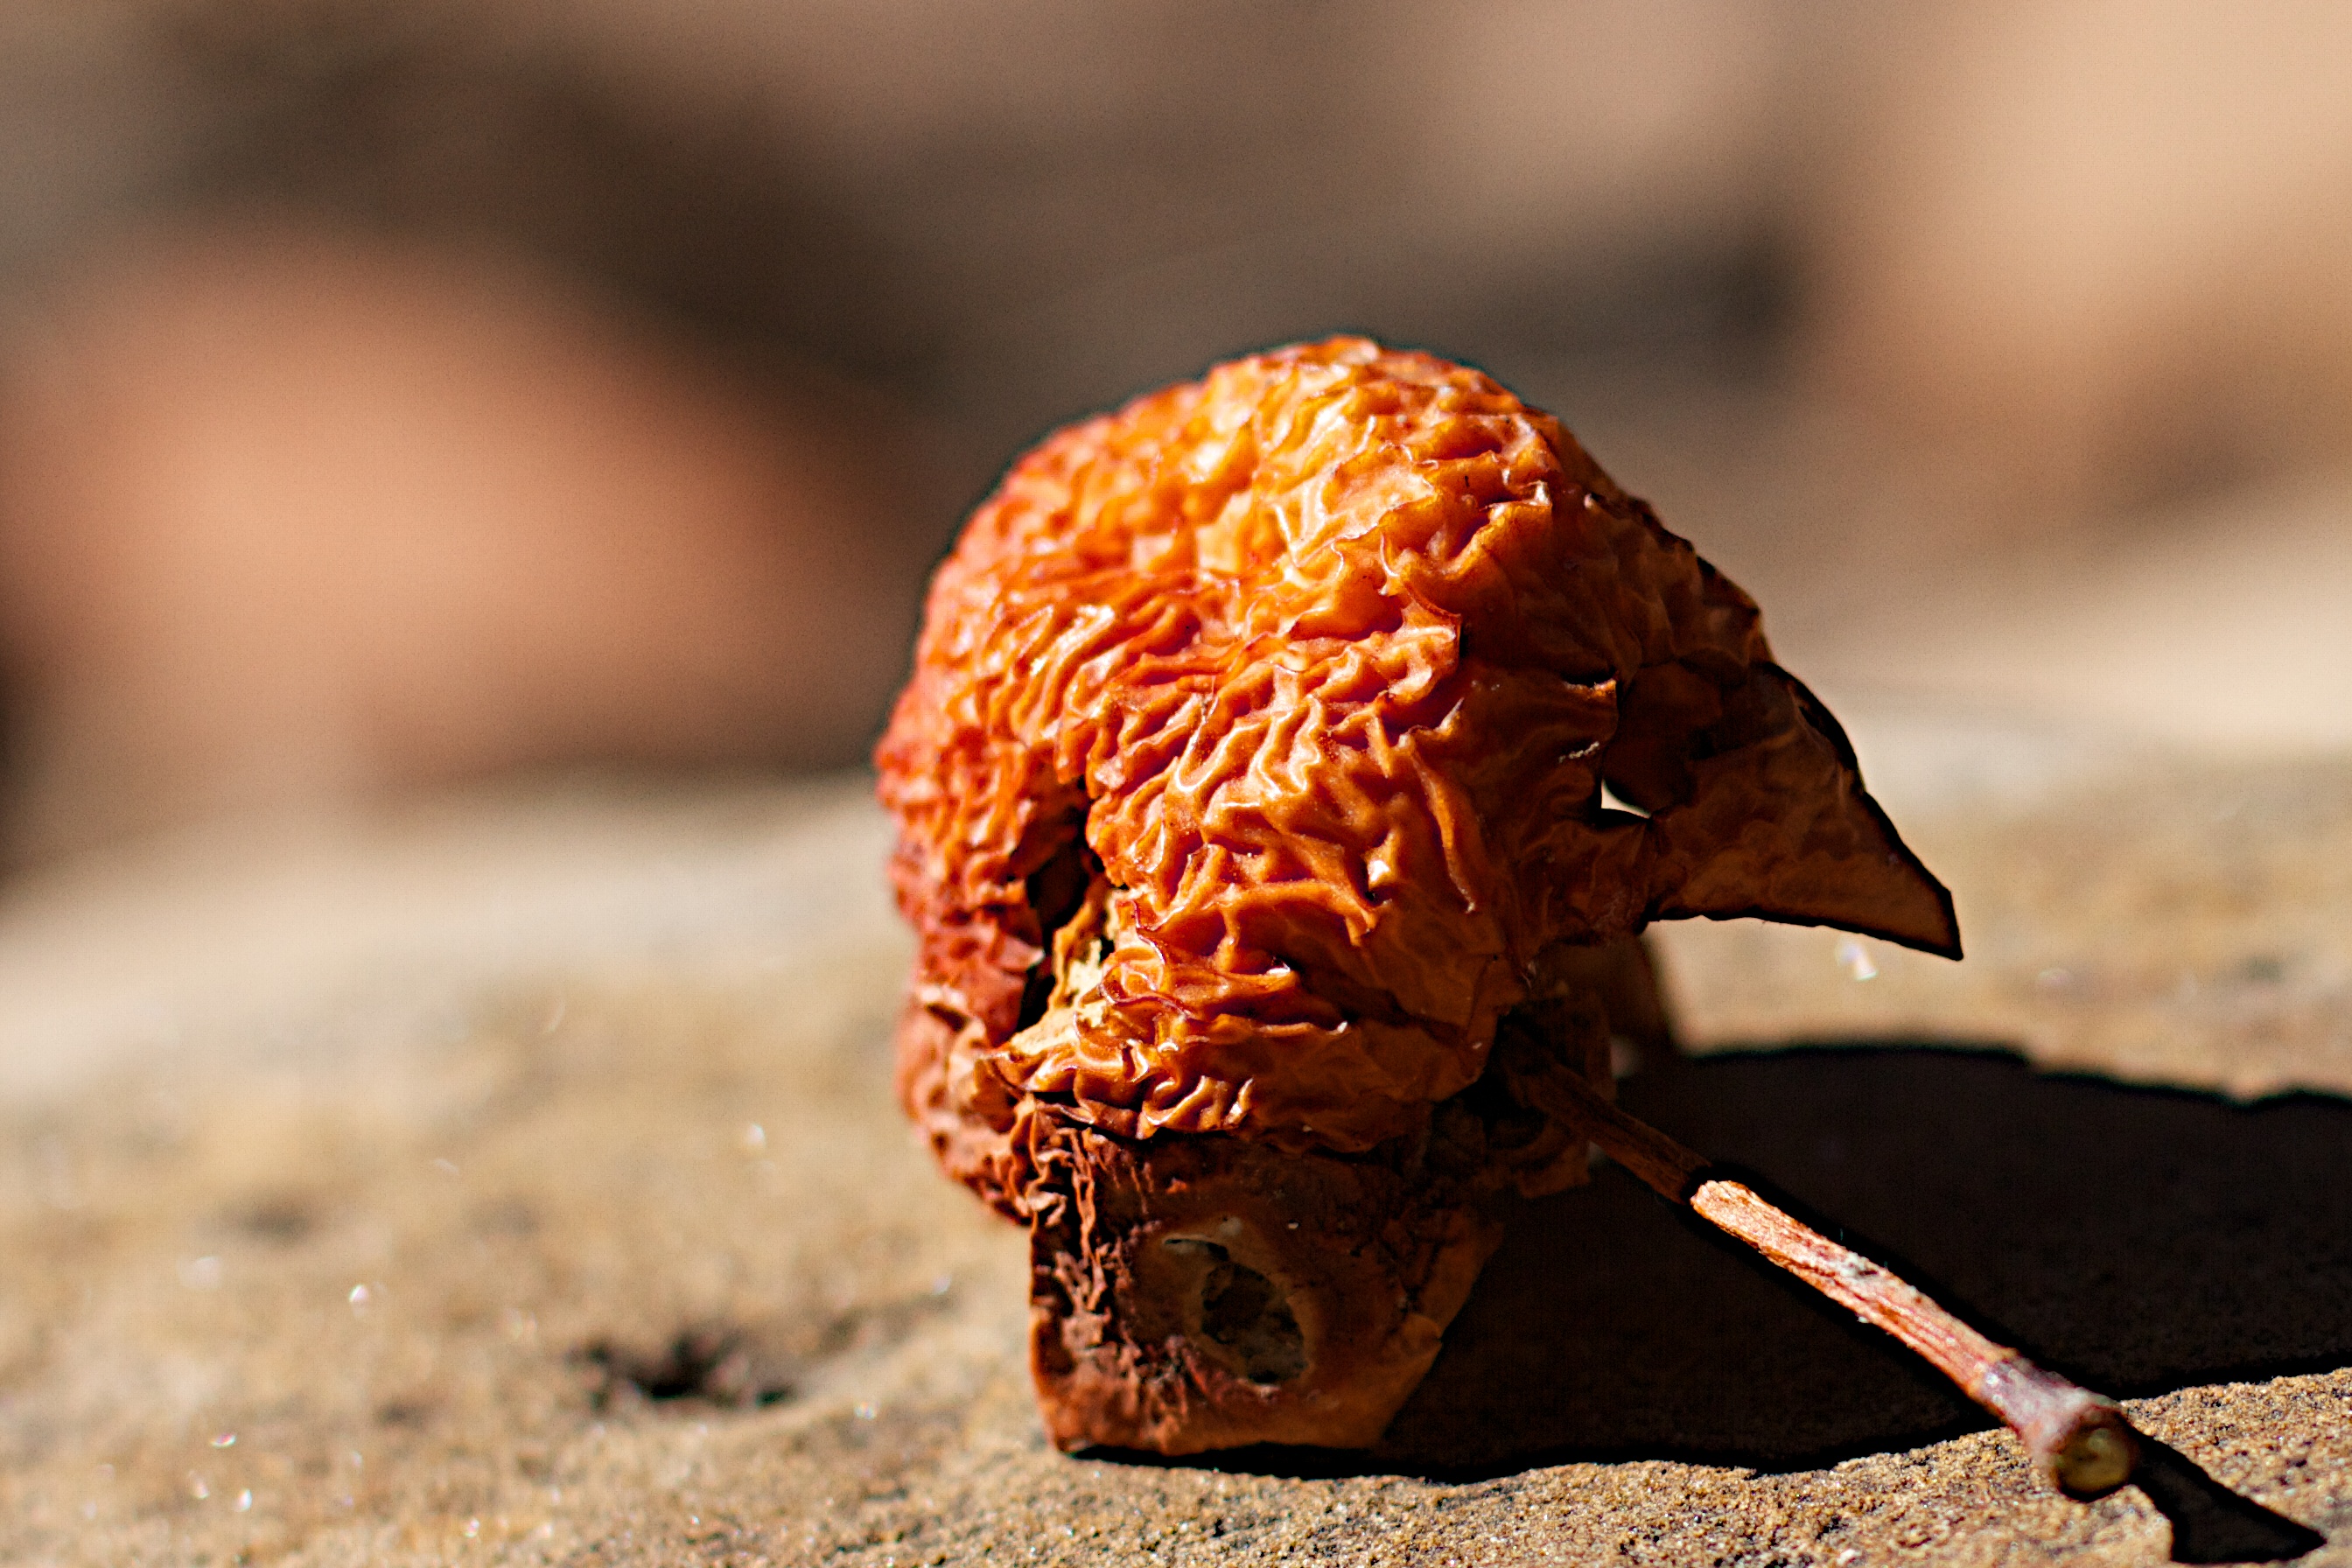
apple, nature, photography, leaf, wildlife, autumn, soil, fauna, close up, macro photography